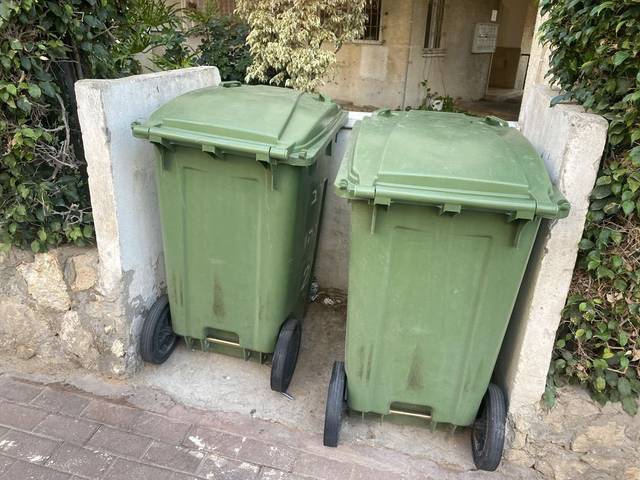
Region: Israel
Coordinates: 32.08, 34.81